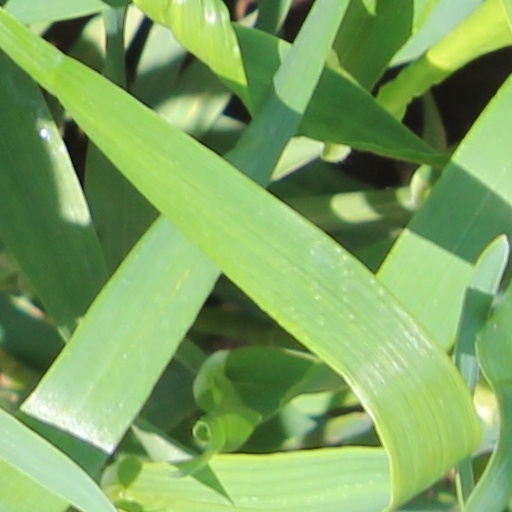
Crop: wheat